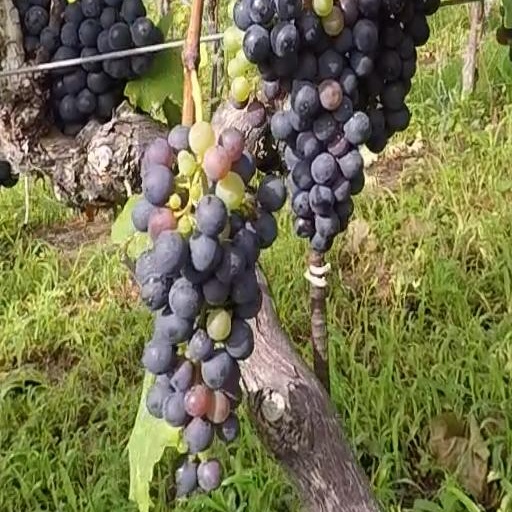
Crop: grape